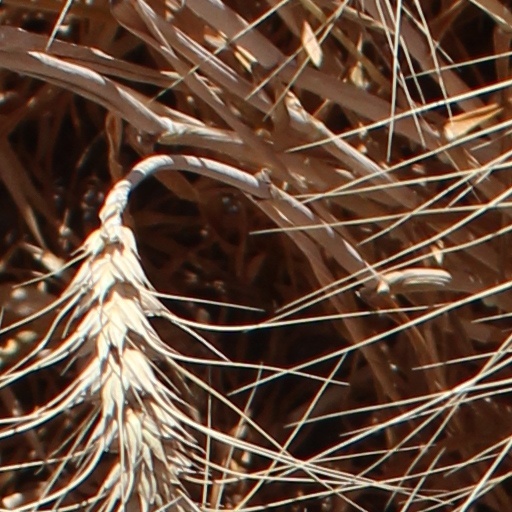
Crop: wheat